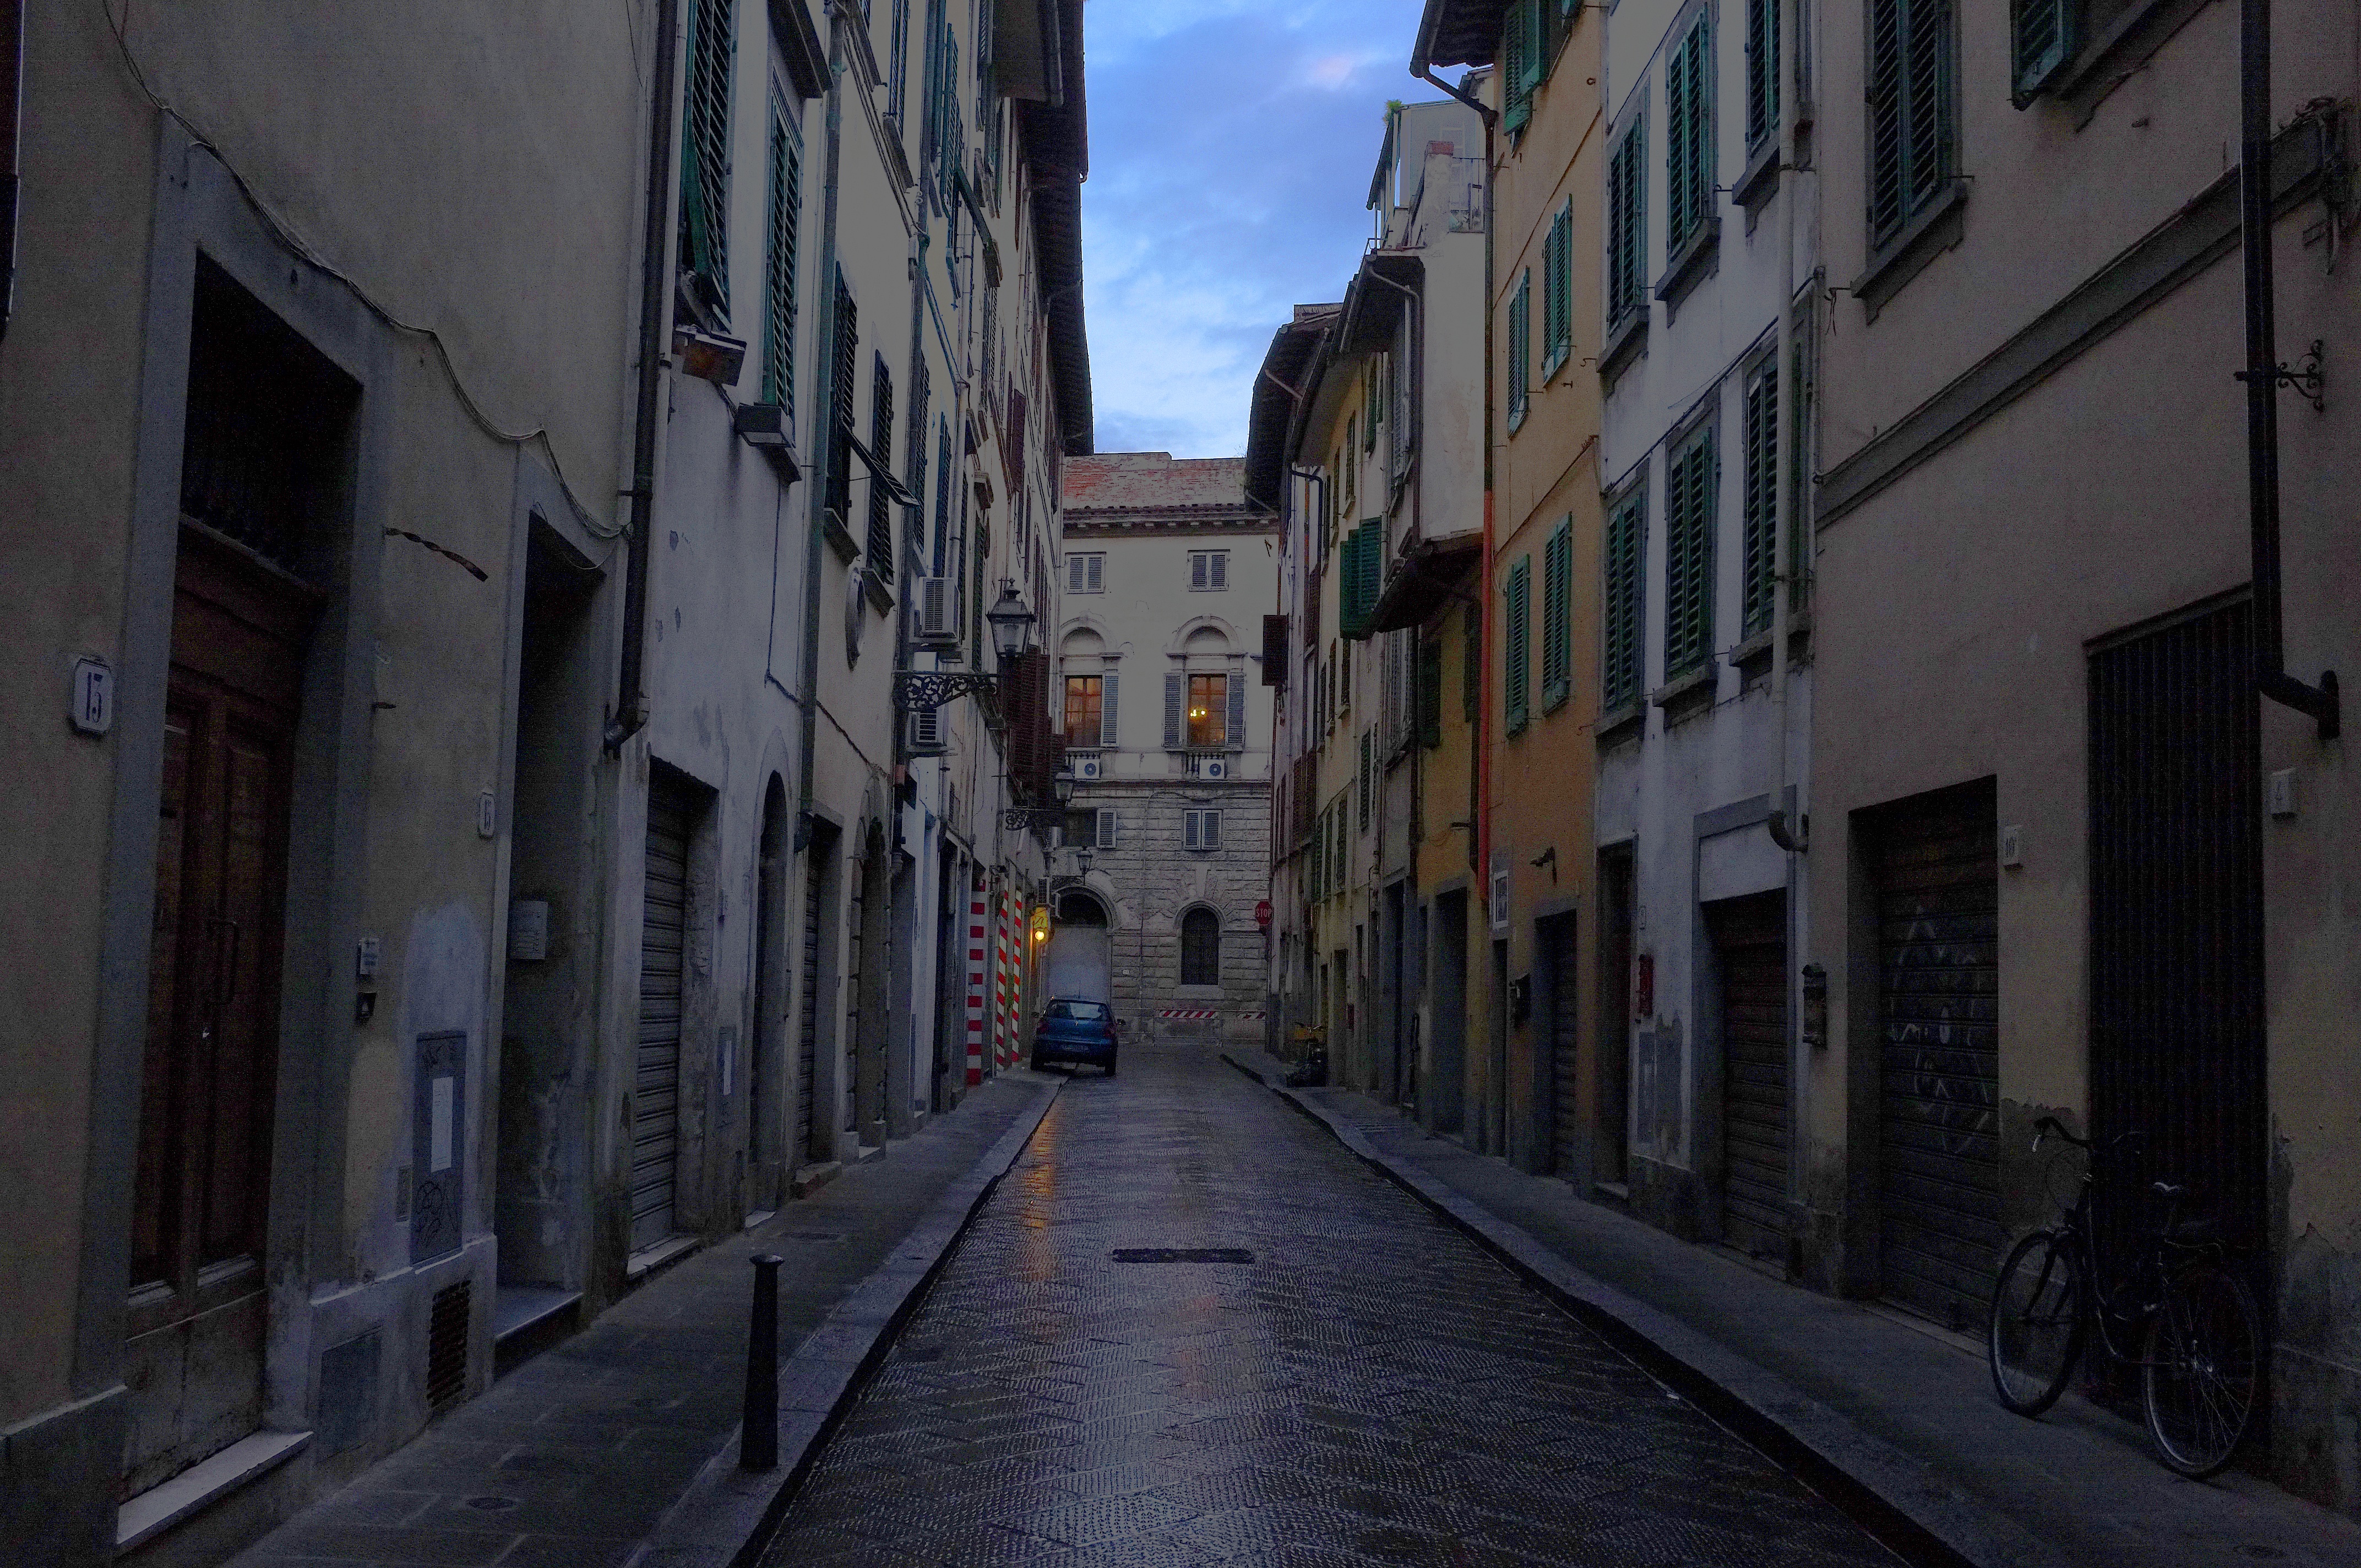
road, street, town, alley, cityscape, facade, lane, waterway, infrastructure, neighbourhood, urban area